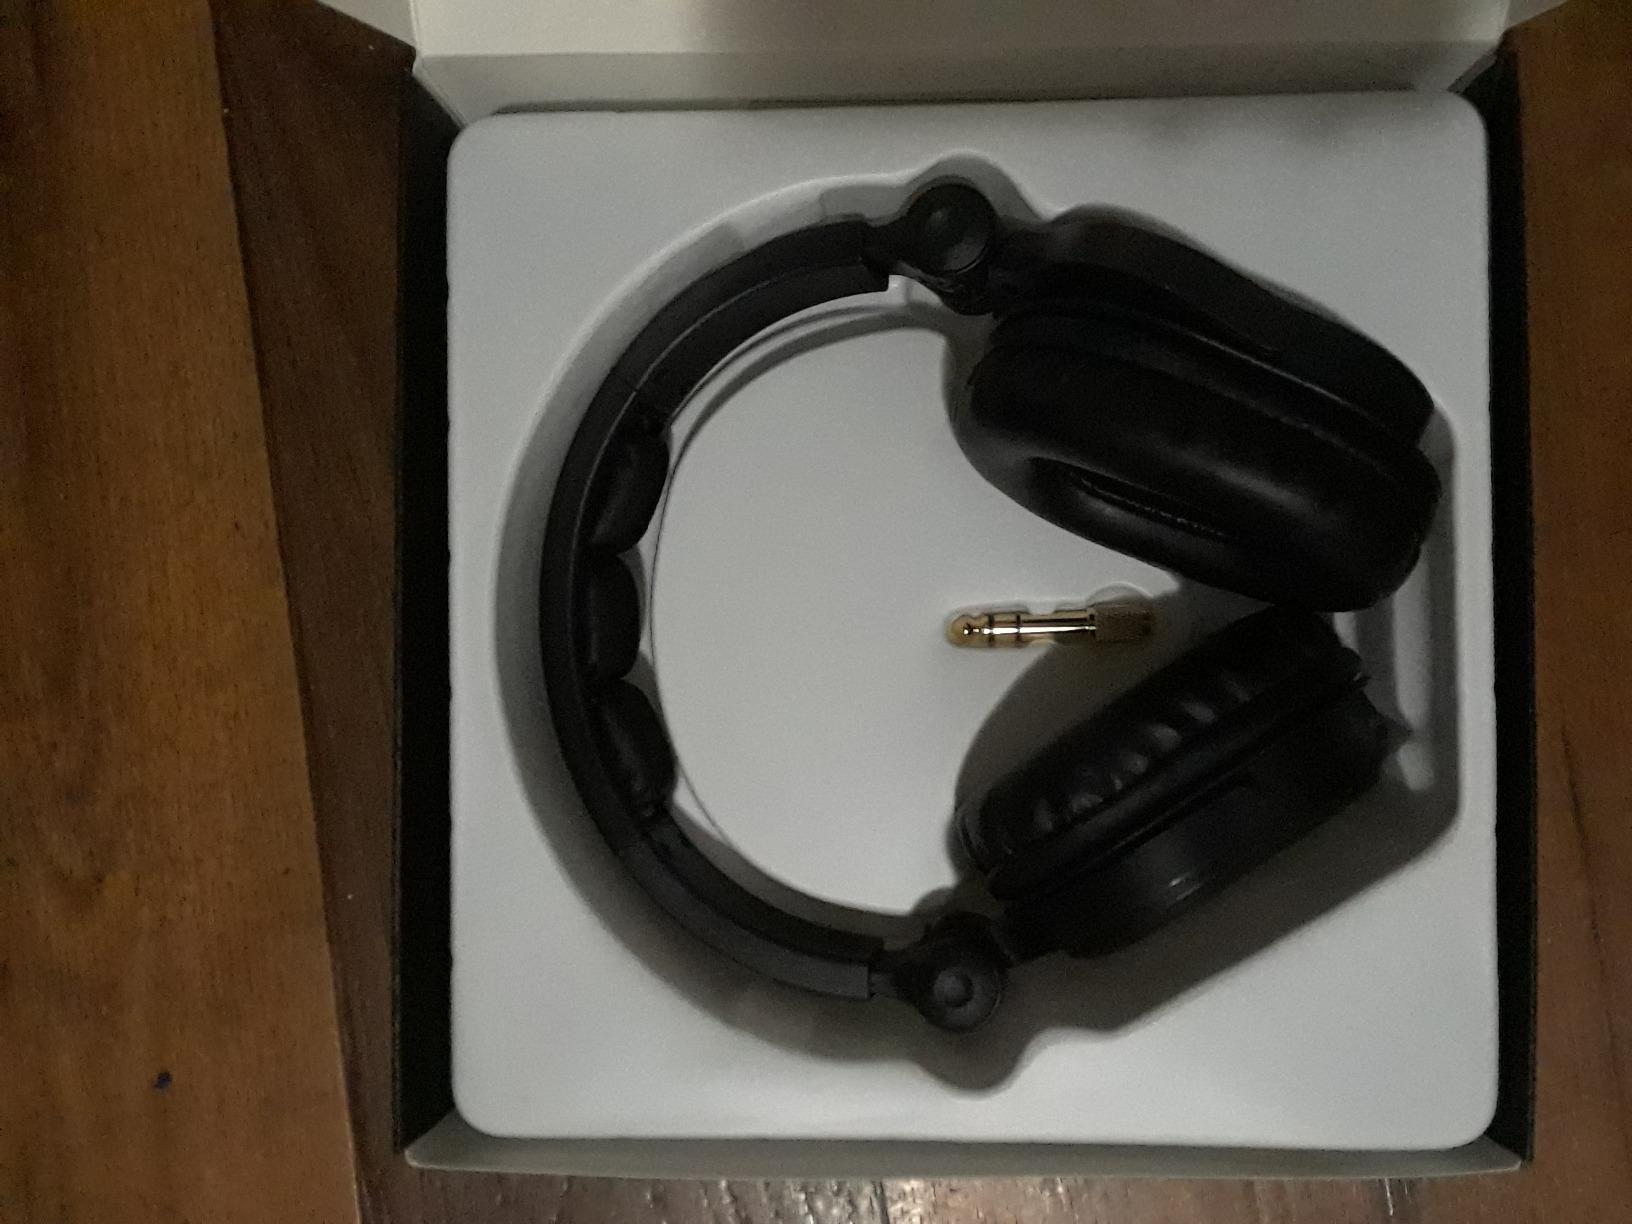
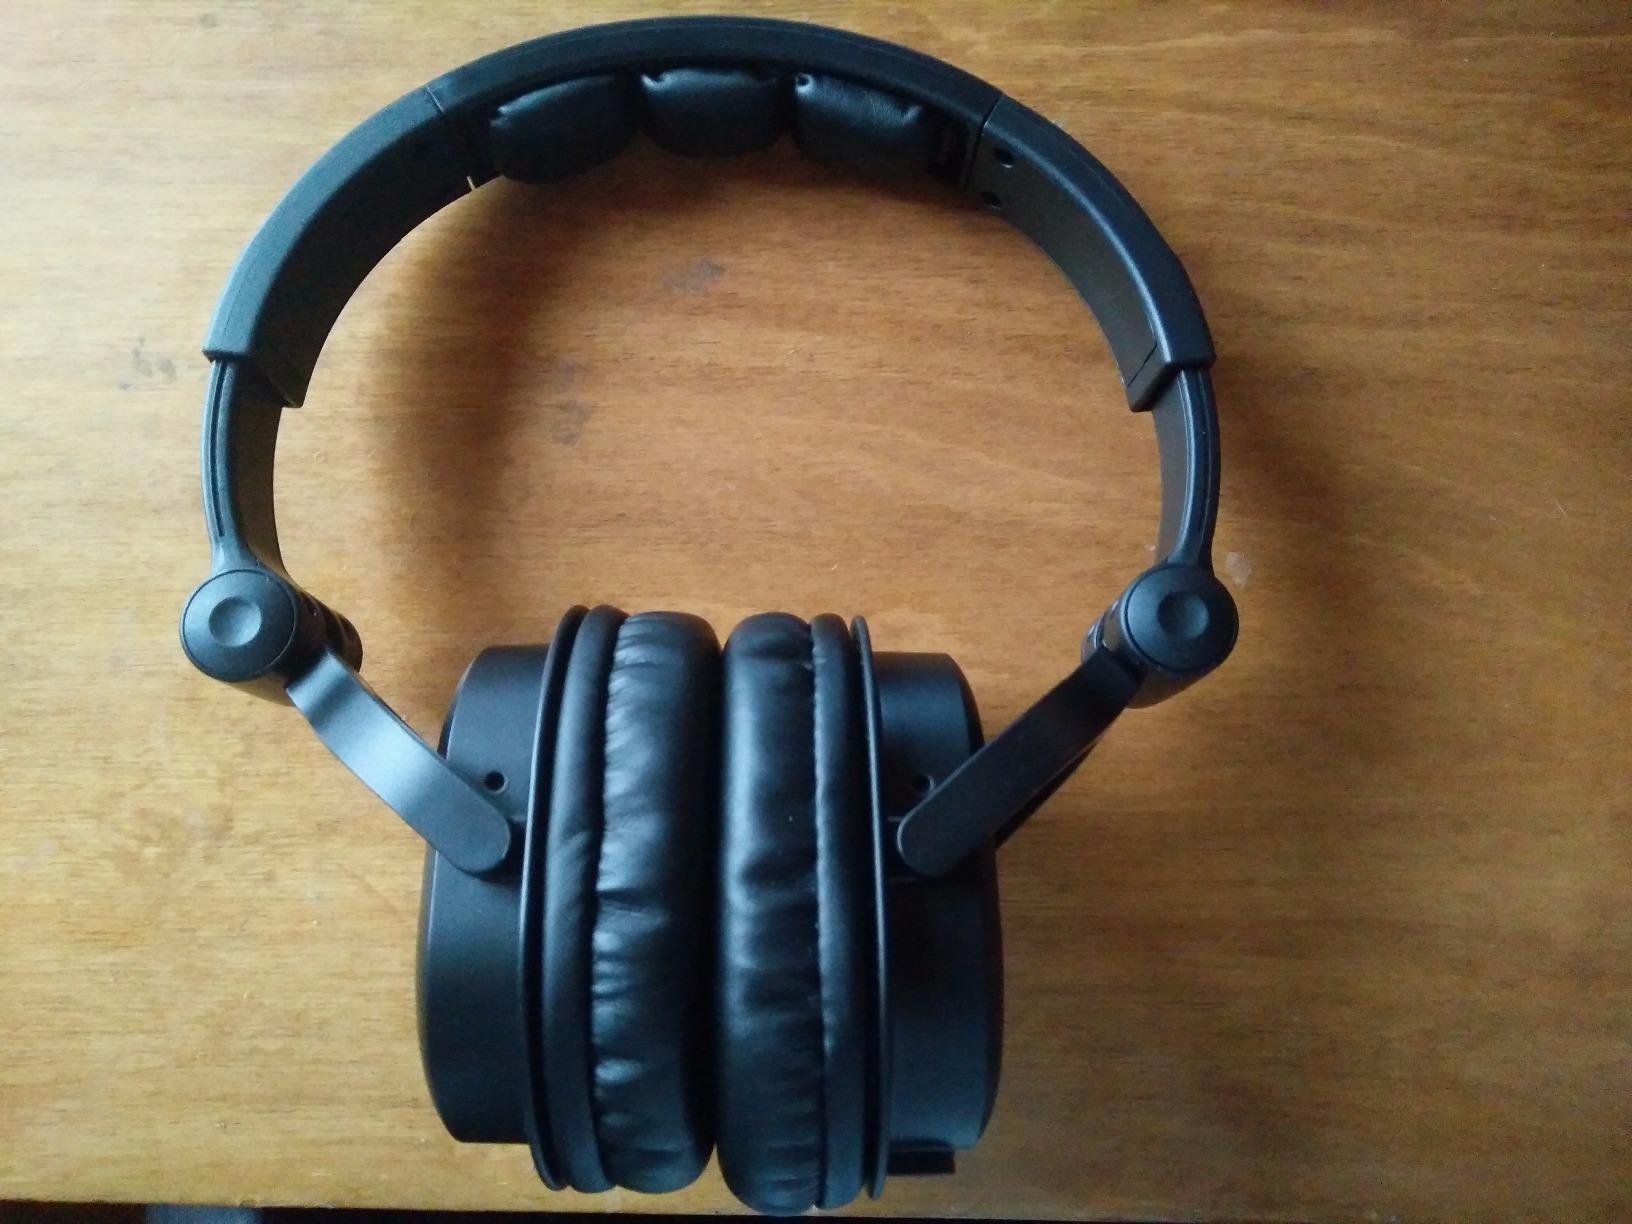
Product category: headphones
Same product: yes